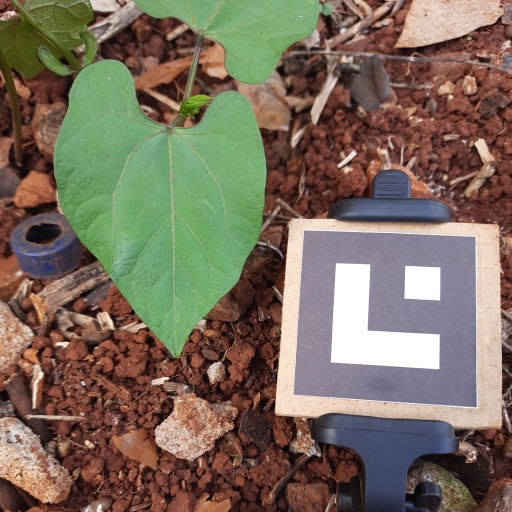
Observations: flat surface, no eating holes, under shade